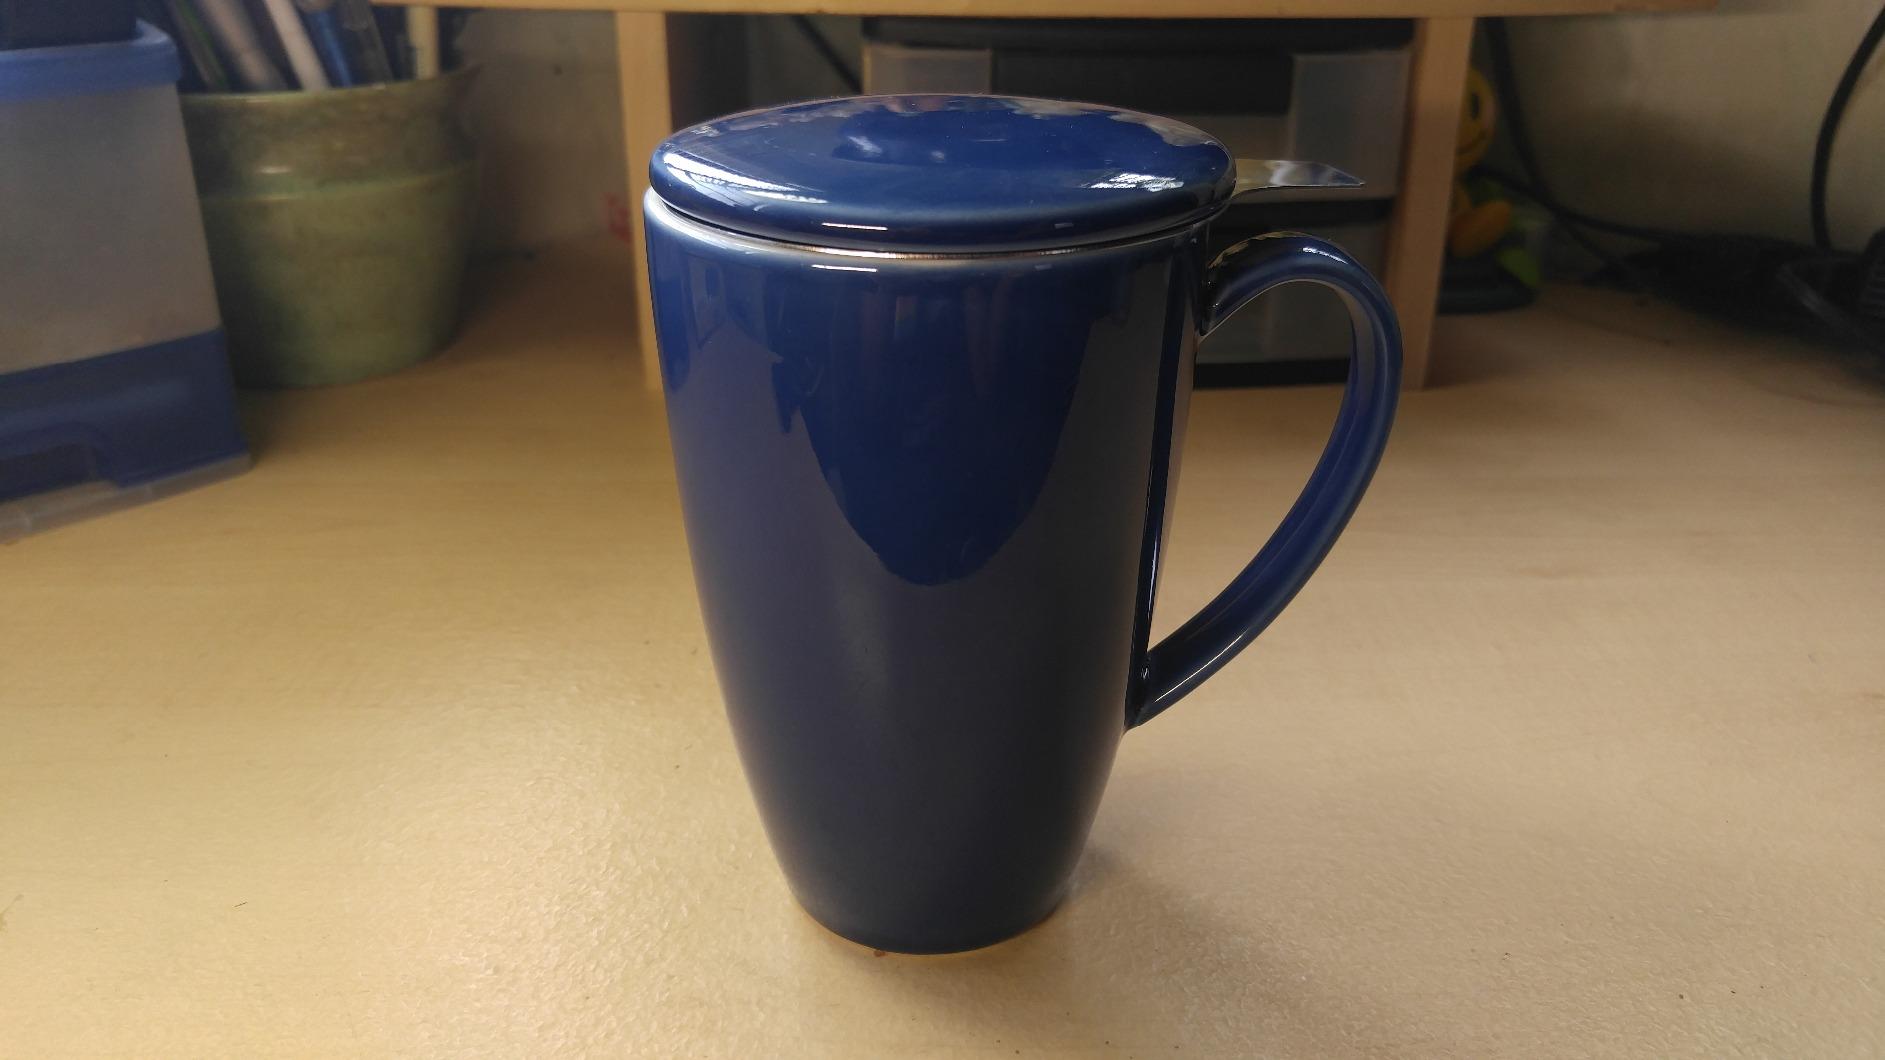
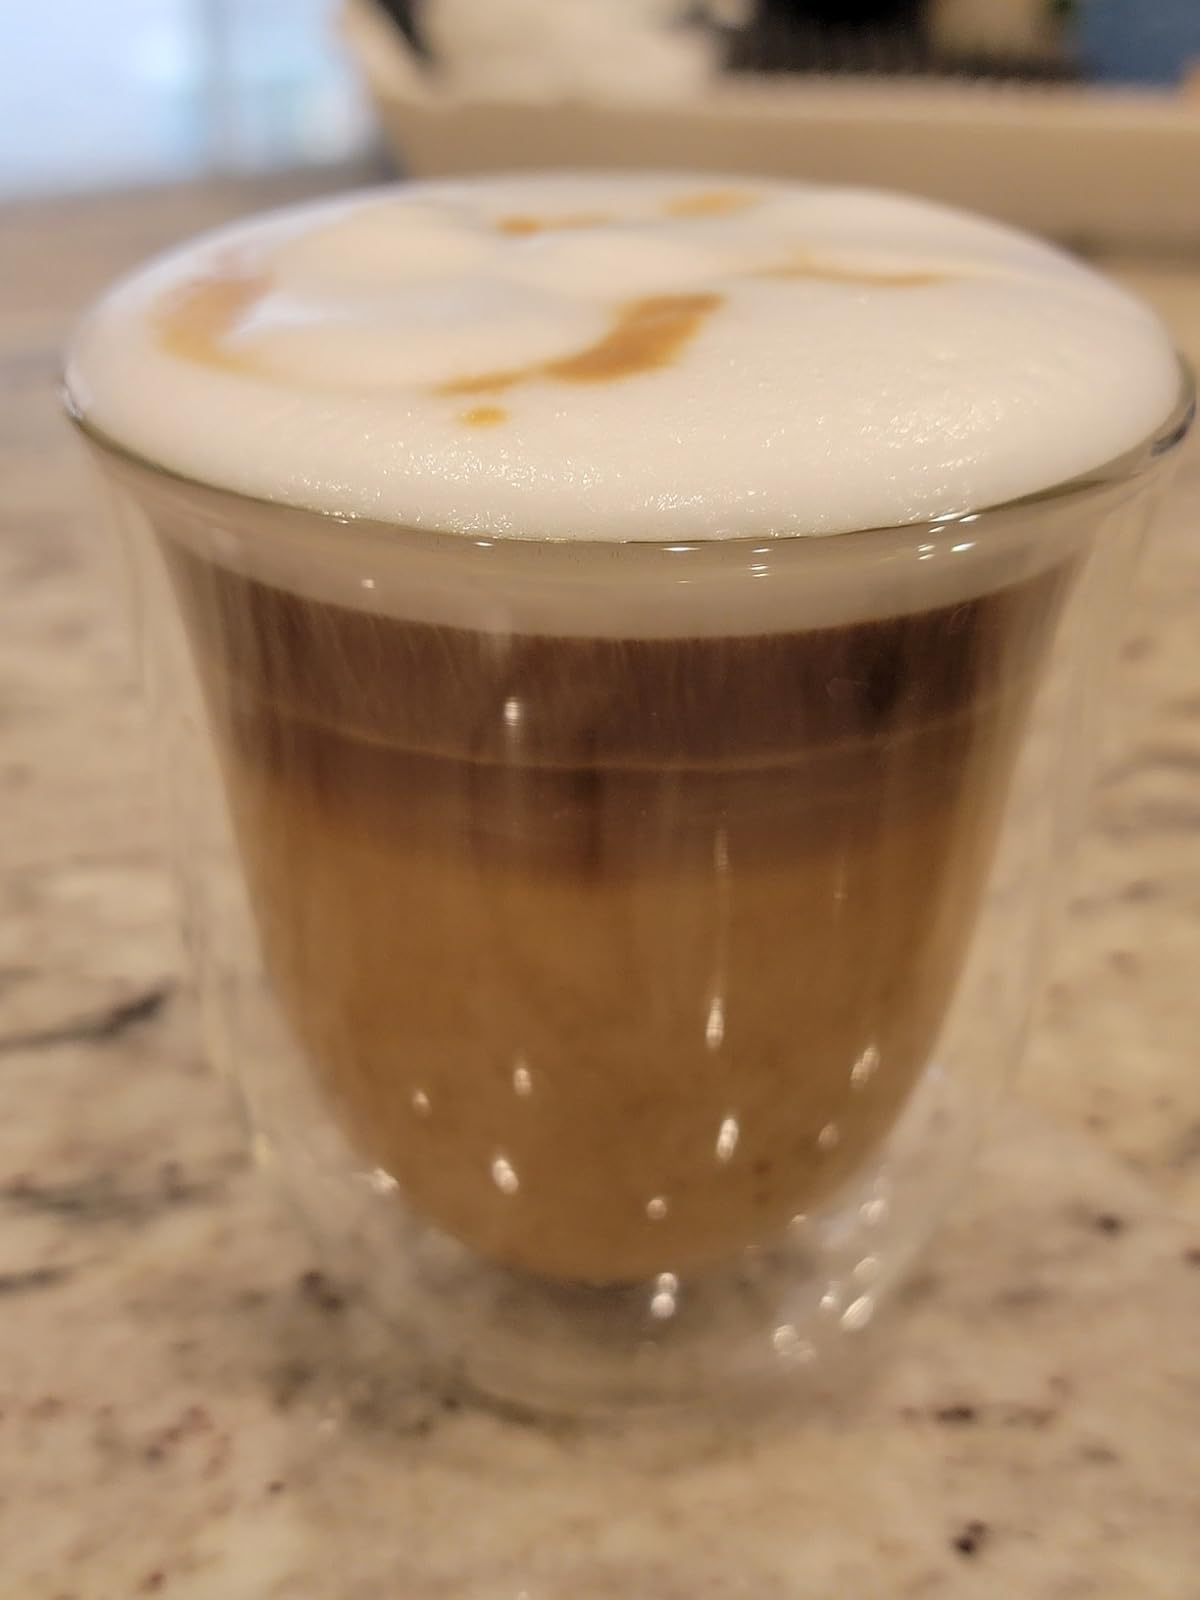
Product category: items_mug
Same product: no